Sleepovers (book)

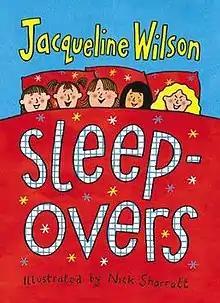

Sleepovers is a 2001 children's novel by the English writer Jacqueline Wilson, illustrated by Nick Sharratt.